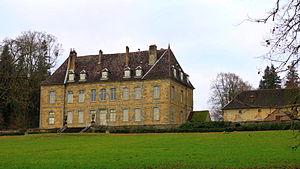
Inscrit aux monuments historiques sous le numéro PA00102330
La communauté de communes du Pays riolais est une communauté de communes française située dans le département de la Haute-Saône en France en région Bourgogne-Franche-Comté.
Cet article liste les châteaux de la Haute-Saône.
Le château de Sorans-lès-Breurey est un château situé à Sorans-lès-Breurey, en France.